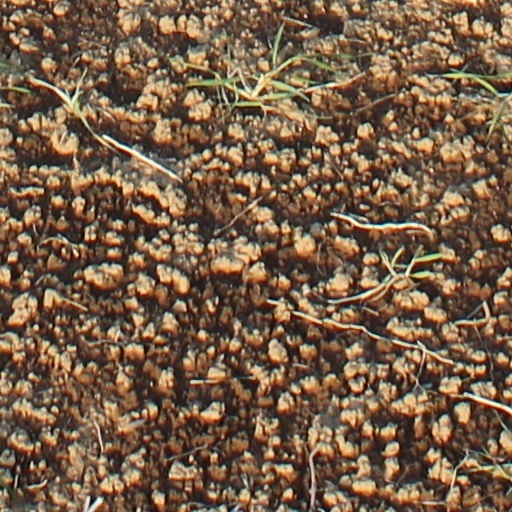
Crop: wheat